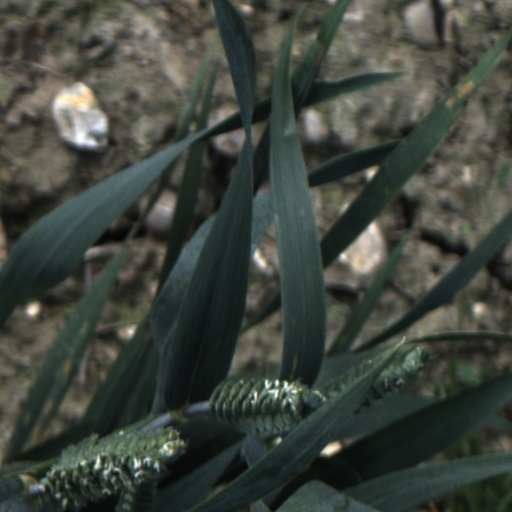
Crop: wheat